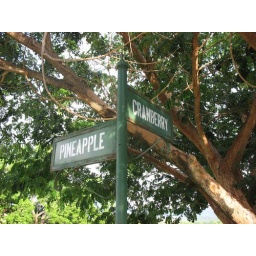
Their house is part of a subdivision in Batangas that utilize such American sounding street names as these.